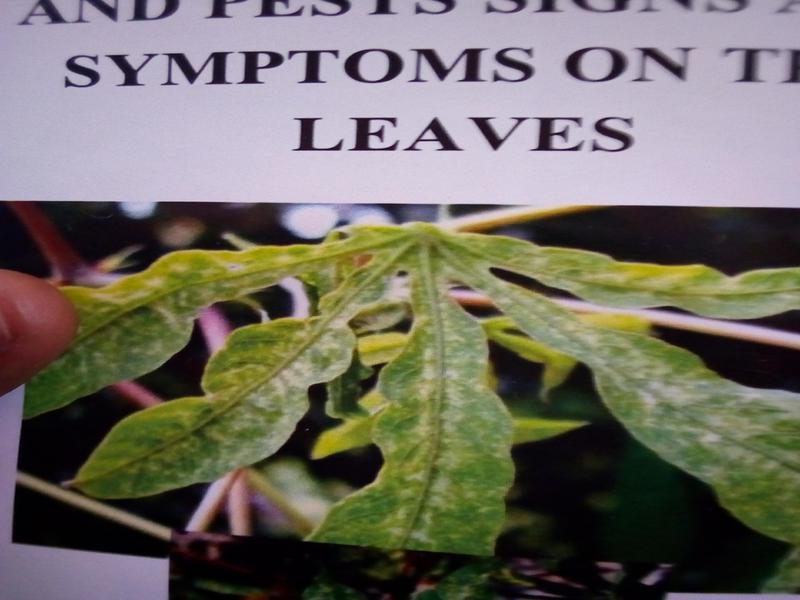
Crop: cassava
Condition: green_mottle